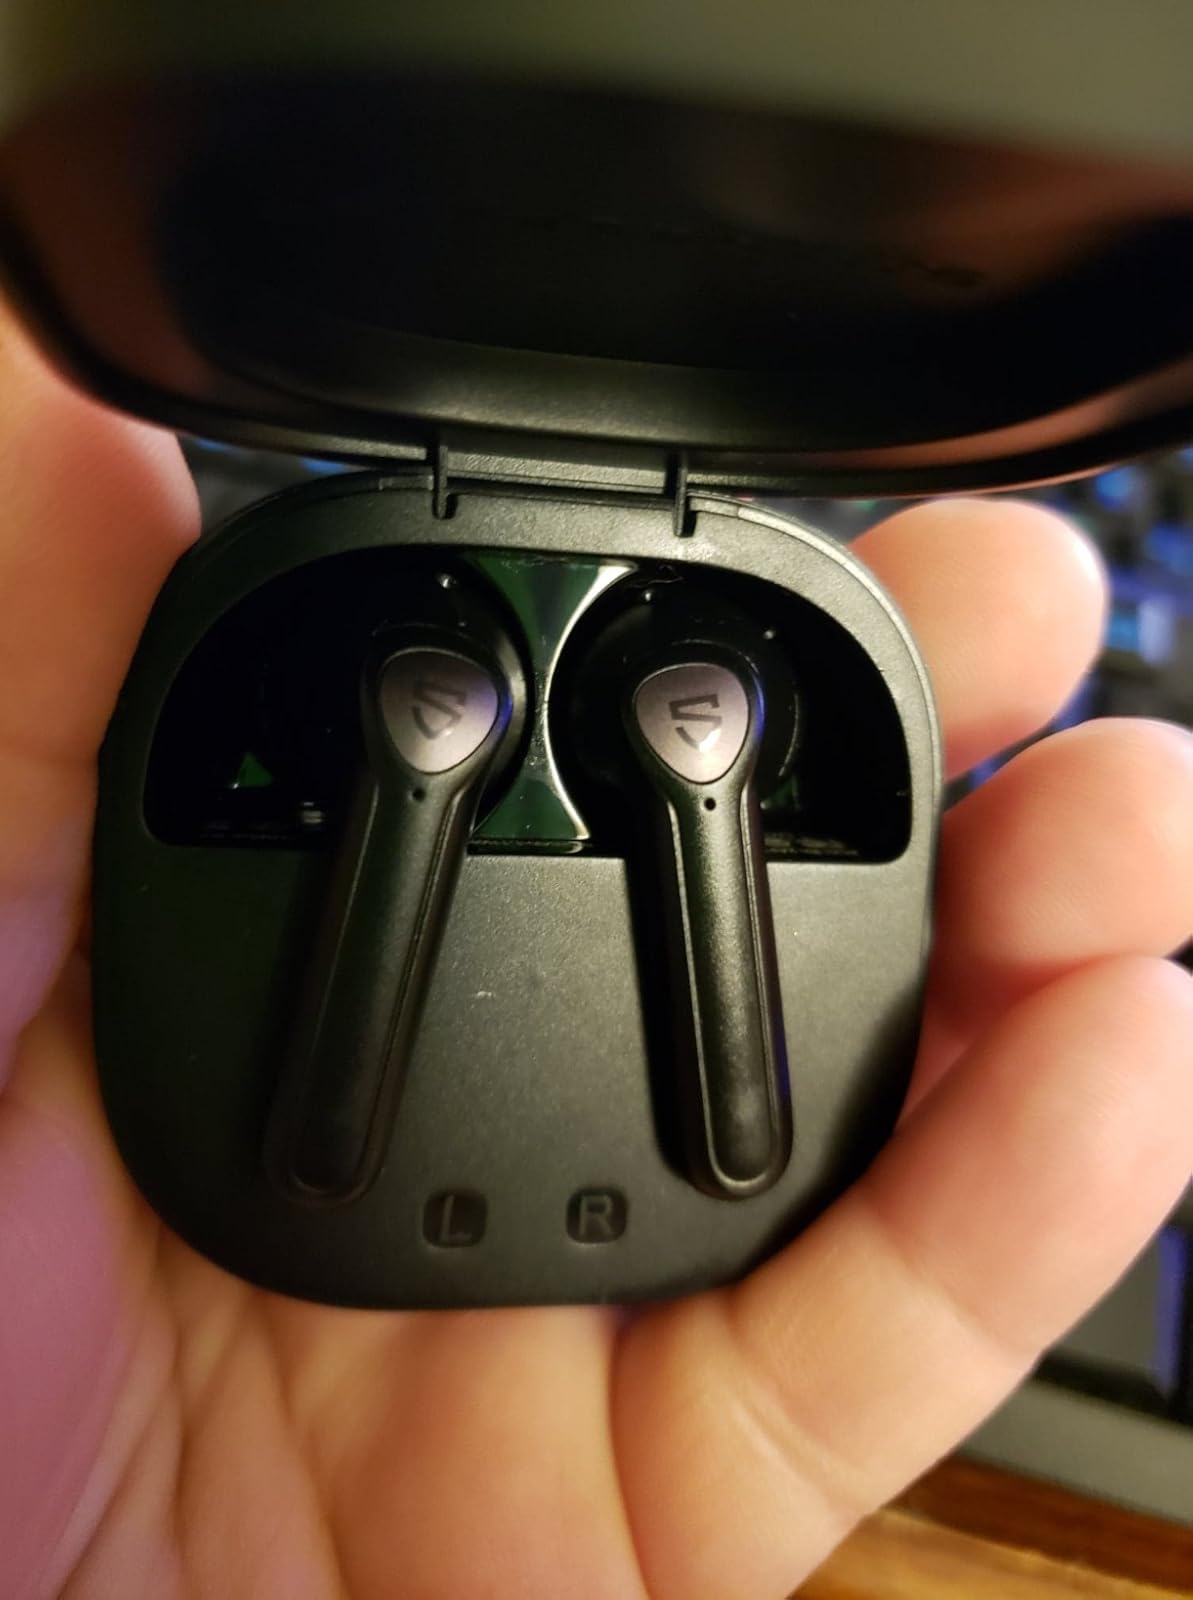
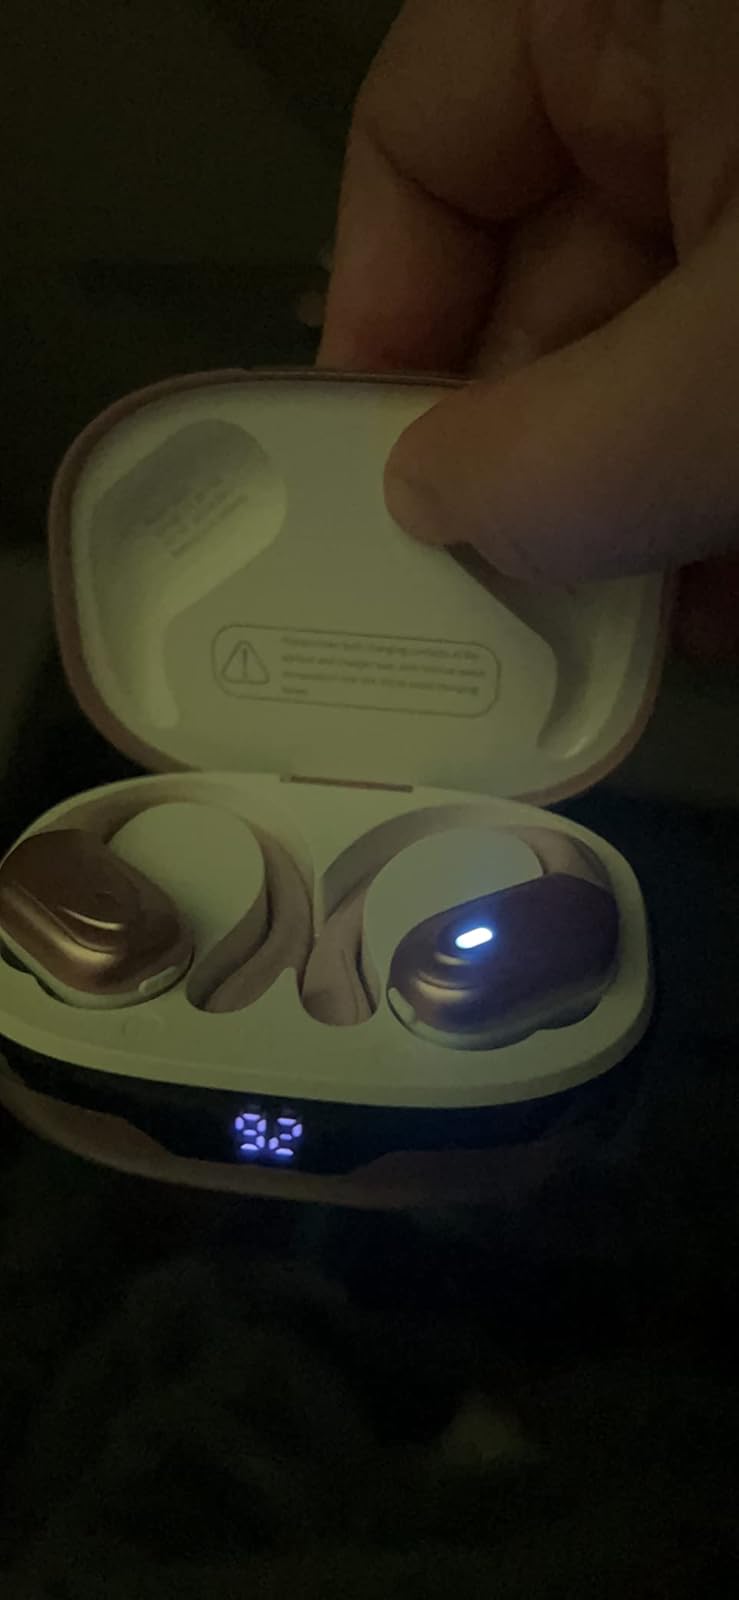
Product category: earbuds
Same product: no